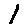
Label: 1